Smash Box controller

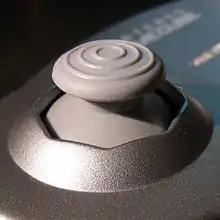
The GameCube controller's analog stick

"Super Smash Bros. Melee" is traditionally played using the standard GameCube controller, which features an analog stick with an octagonal gate that allows an accurate input in eight directions. However, as the high-level "Super Smash Bros." community has developed over time, professional players need to perform with extreme levels of precision. Some players would hold their controller in a "claw" position, using the index finger in tandem with the thumb, in order to move the analog stick more precisely. As Imad Khan of "ESPN" described the situation: "As competitive matches can have players hitting six inputs per second, accidental slipping of the thumb stick can mean a win or loss." A large variety of different controllers are also compatible with the "Super Smash Bros." series, but the original GameCube controller is generally considered superior to more modern models because of its octagonal gate and analog buttons. This has resulted in scarcity of the original model.